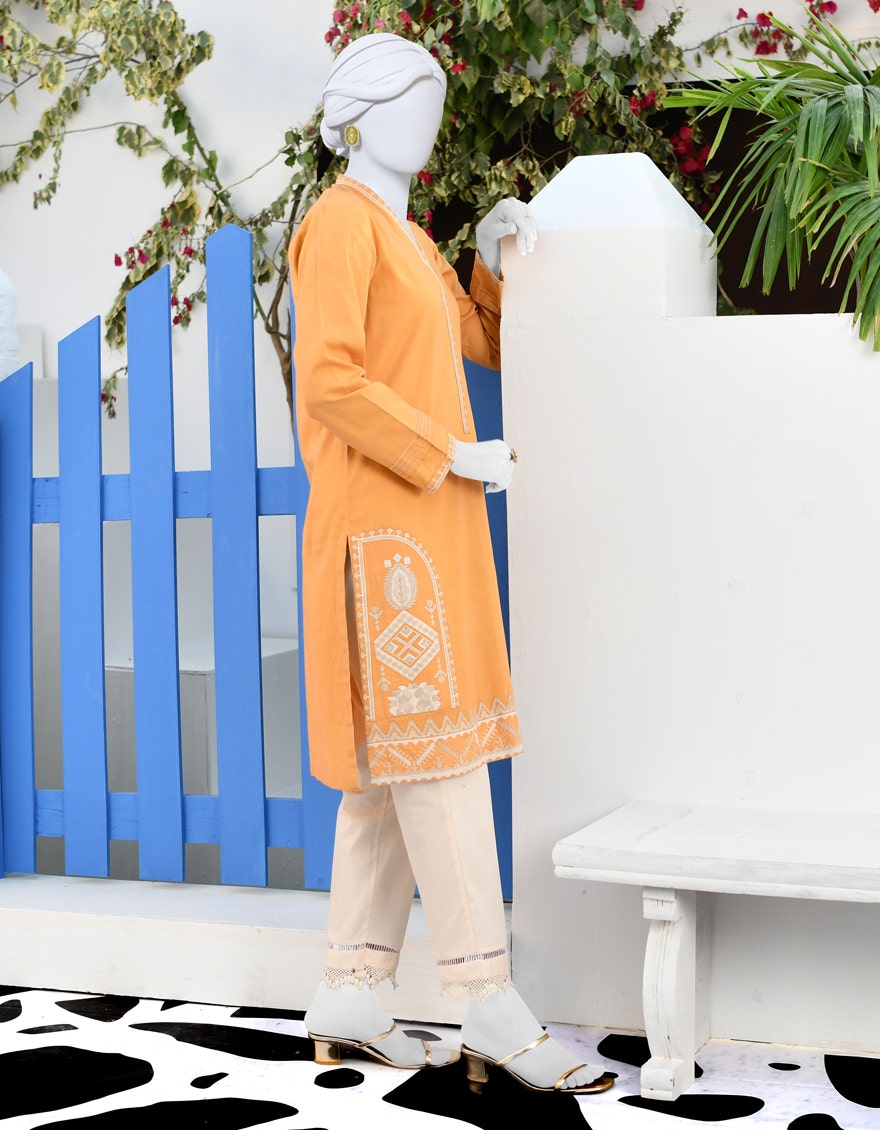
orange multi kameez three piece set with